Fire whirl

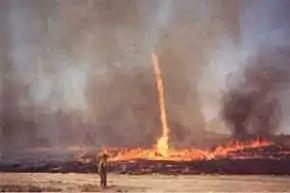
A flame-filled fire whirl

During the 1871 Peshtigo fire, the community of Williamsonville, Wisconsin, was burned by a fire whirl; the area where Williamsonville once stood is now Tornado Memorial County Park.